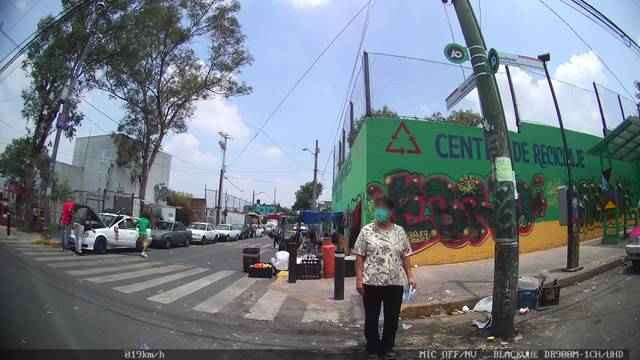
Region: Mexico
Coordinates: 19.363, -99.248